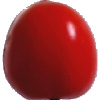
Label: Tomato 4